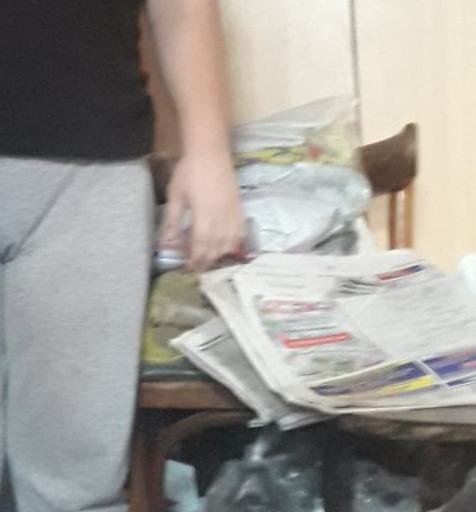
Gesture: no_gesture